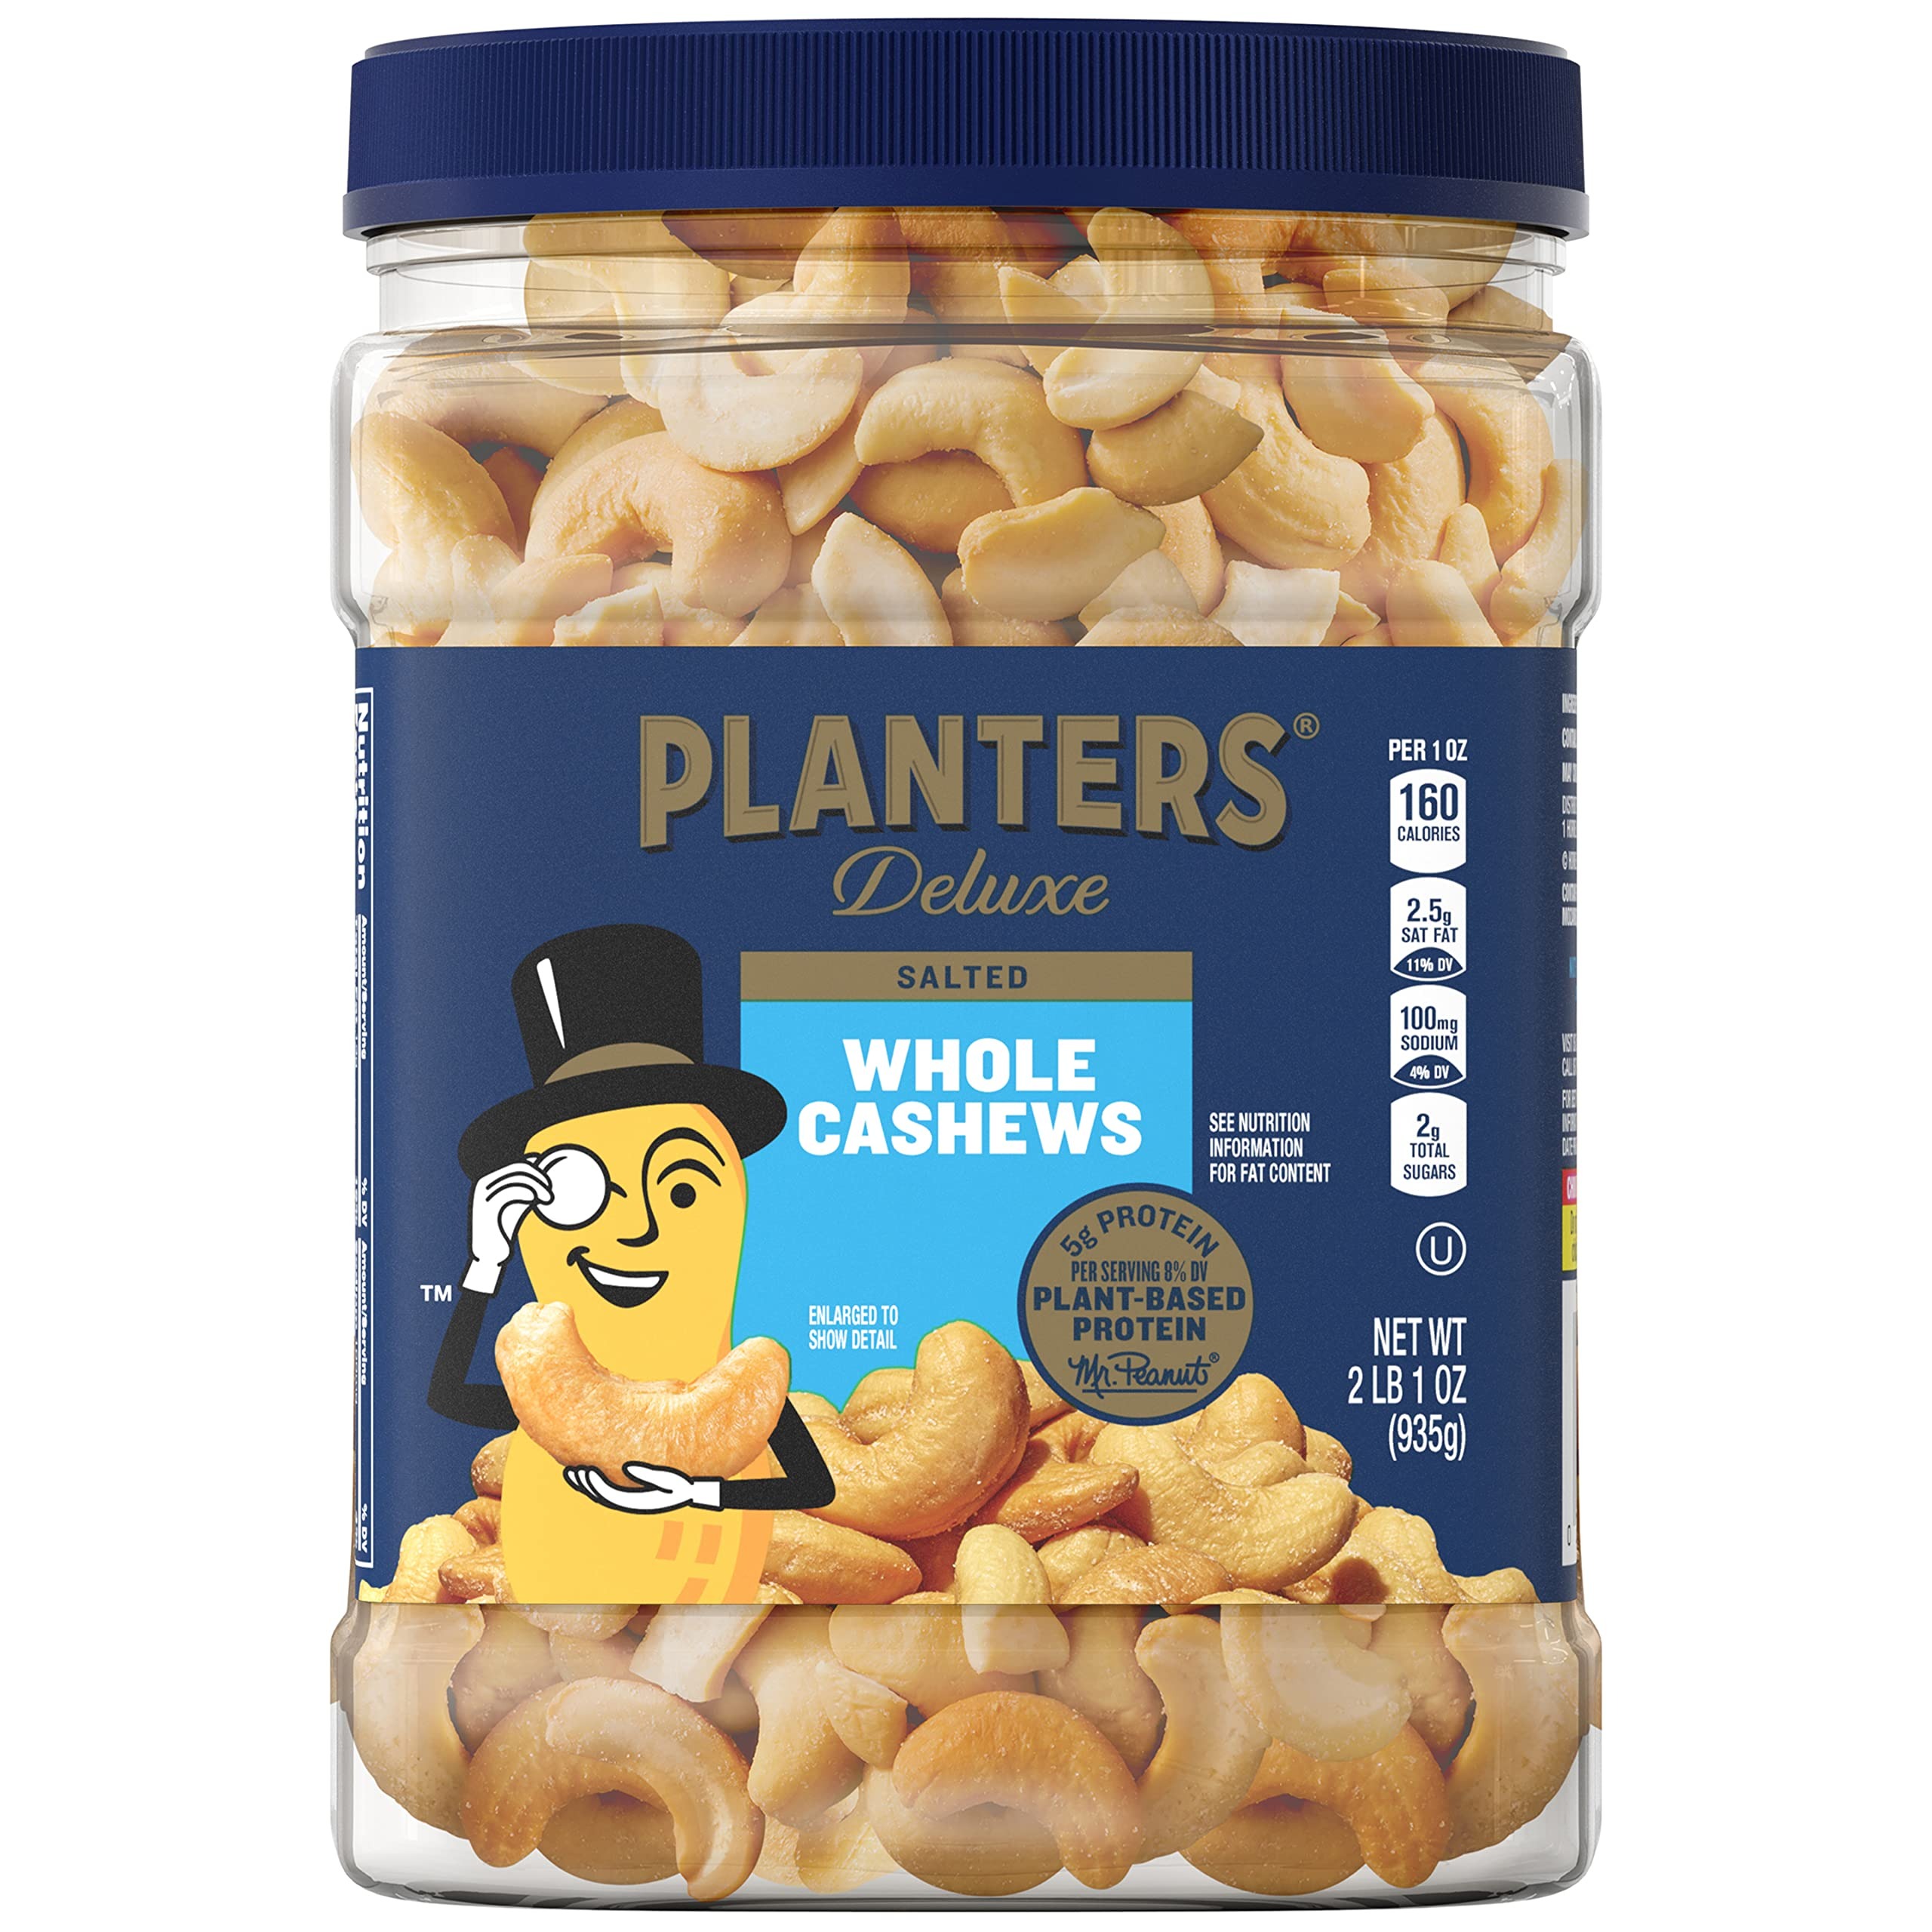
Item Name: PLANTERS Deluxe Salted Whole Cashews, Party Snacks, Plant-Based Protein, Snacks for Adults, After School Snack, Roasted Flavored Cashews with Sea Salt, Kosher, 33oz Container
Bullet Point 1: DELICIOUS WHOLE CASHEWS: Savor the satisfaction of creamy, salted cashews that fulfill your snacking desires. These nut snacks are both hunger-satisfying and delicious, great for the entire family
Bullet Point 2: NATURAL CRUNCHY PERFECTION: Experience roasted cashews in peanut oil and sea salt, offering the ideal crunchy texture and nutty flavor you expect from PLANTERS cashews
Bullet Point 3: PLANT-BASED PROTEIN BOOST: Each 1oz serving provides 5g of plant-based protein and 170 calories, making these cashew nuts a tasty snack food to keep you energized throughout the day
Bullet Point 4: VERSATILE SNACKING SOLUTION: Great for office snacks, road trips, or midday pick-me-ups, these deluxe salted cashews in a resealable canister provide freshness wherever you snack
Bullet Point 5: FRESHNESS YOU CAN RELY ON: Enjoy the taste of PLANTERS Deluxe Salted Whole Cashews in an airtight, resealable 33oz container, great for on the go snacks
Value: 33.0
Unit: Ounce

Price: 19.68